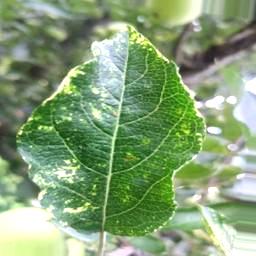
Label: Apple_Mosaic